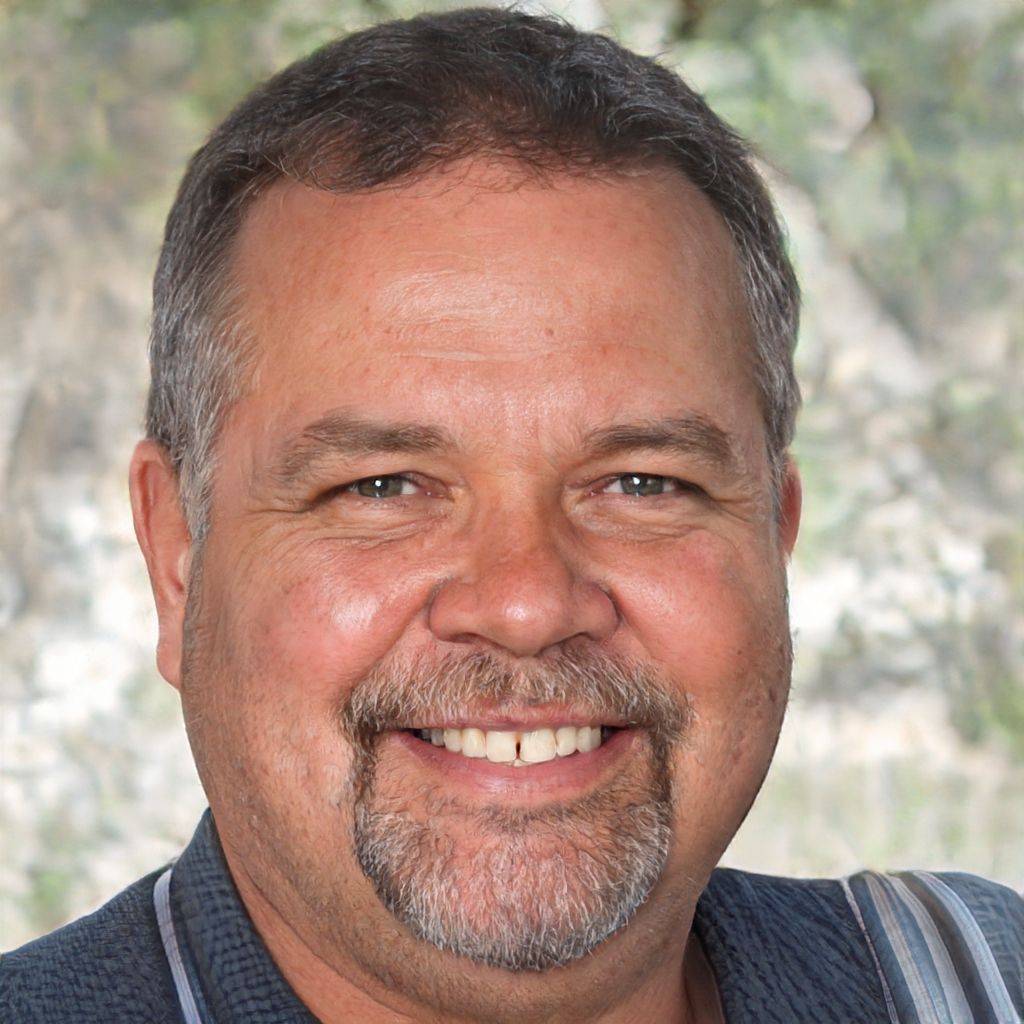
Gender: Male